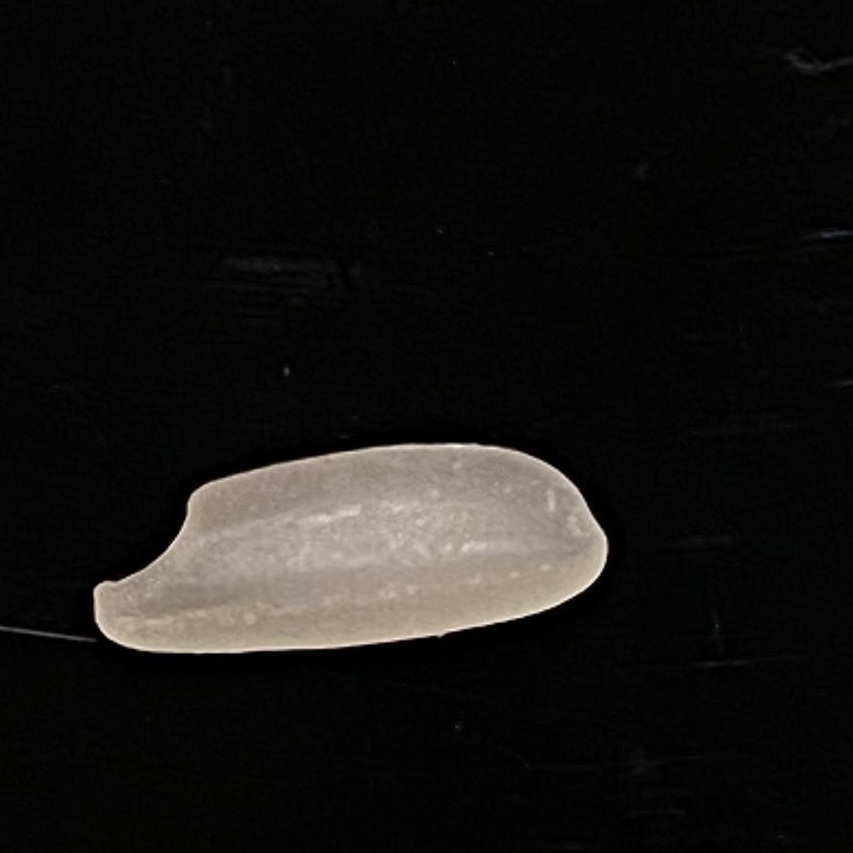
Rice variety: Subol_Lota